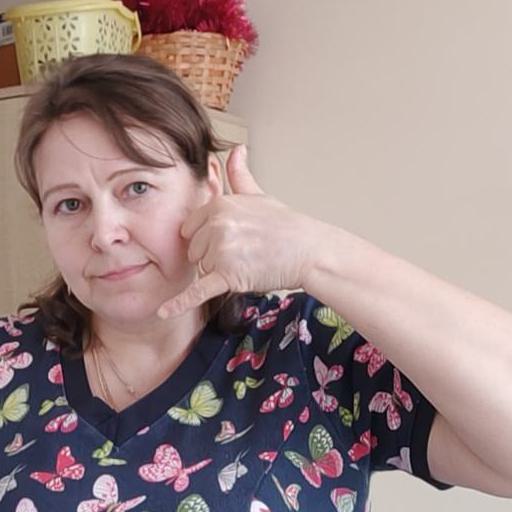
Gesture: call